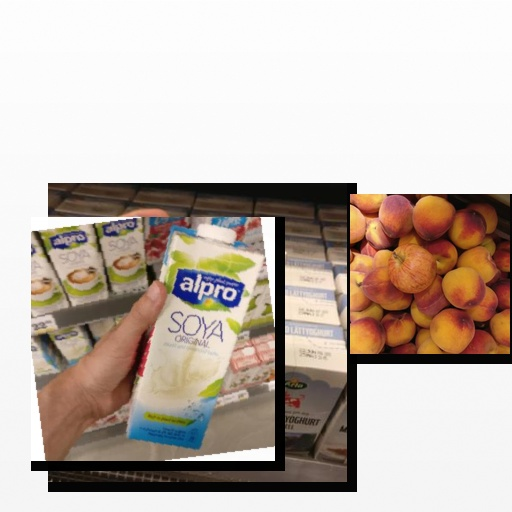
Food items: peach, soy_milk, natural_low_fat_yogurt